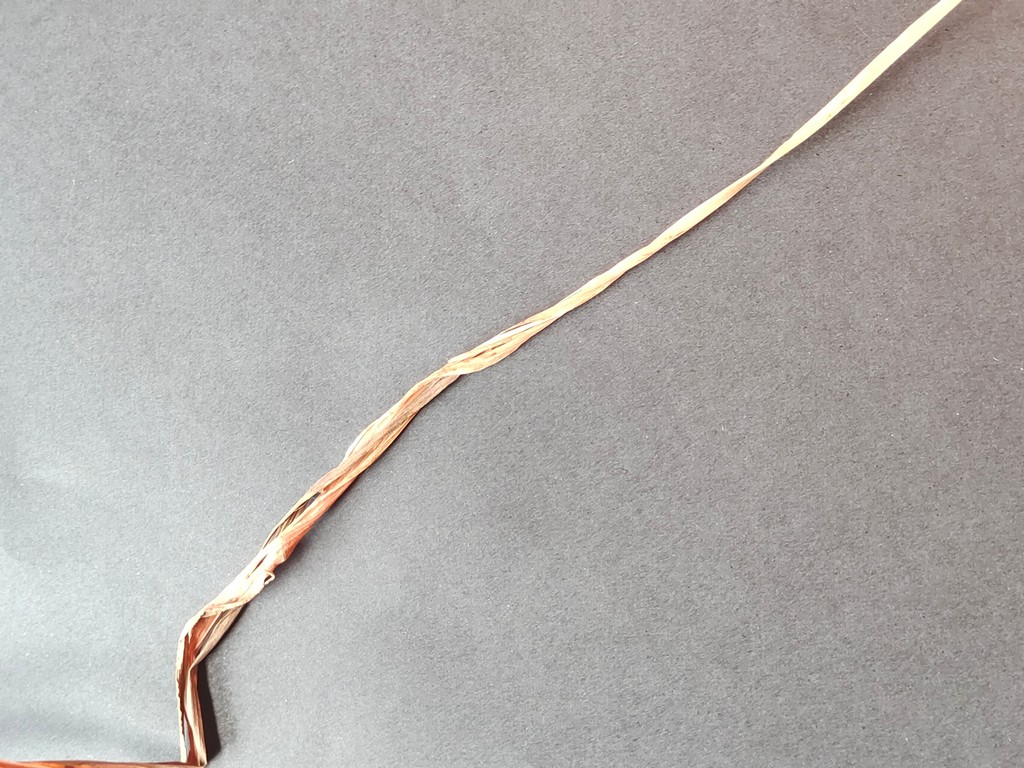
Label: Dried